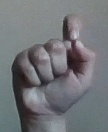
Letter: fa